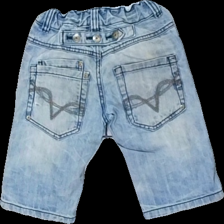
View: back
Type: Shorts
Category: Children
Brand: Lab Industries (Kappahl)
Colors: Blue
Material: 100% cotton
Size: 122
Season: Summer
Trend: Denim
Damage location: bottom right
Damage 2 location: middle left
Damage 3 location: bottom center
Price range: 50-100
Recommended usage: Reuse
Description: blå jeans shorts, lite missfärgad